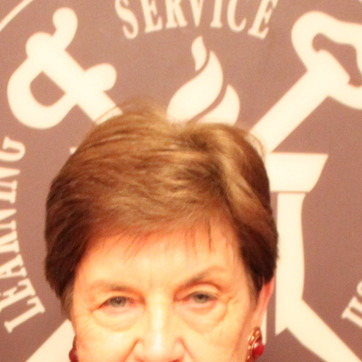
Material: hair